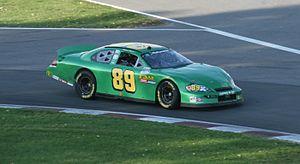
Brett Rowe lors des qualifications 2010 du NAPA Auto Parts 200 au Circuit Gilles-Villeneuve à Montréal.